Bucheon

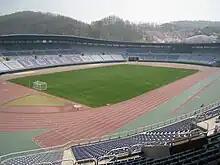
Bucheon Stadium

Bucheon is home to the K League 2 football team Bucheon FC 1995 and the Women's Korean Basketball League women's basketball team Bucheon Hana Bank.